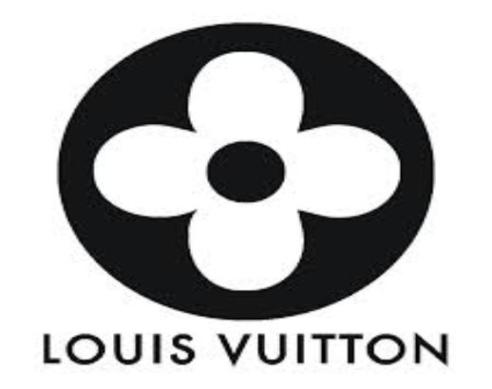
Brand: louis vuitton-1
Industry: Clothes